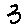
Label: 3